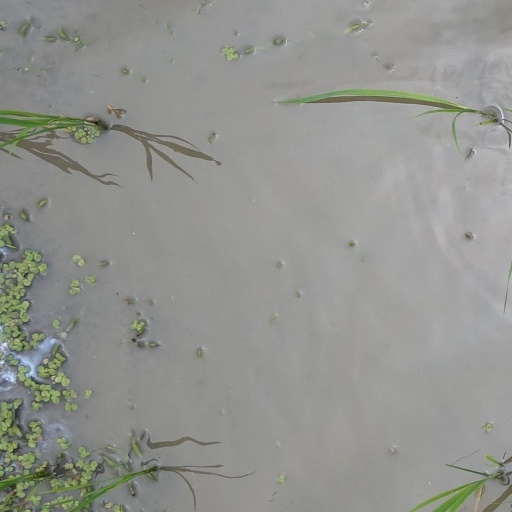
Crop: rice